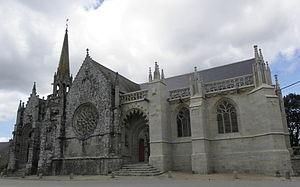
Flanc sud de la chapelle Notre-Dame de Kernascléden (56). This building is classé au titre des Monuments Historiques. It is indexed in the Base Mérimée, a database of architectural heritage maintained by the French Ministry of Culture,